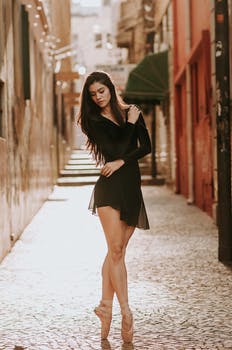
Label: No Watermark